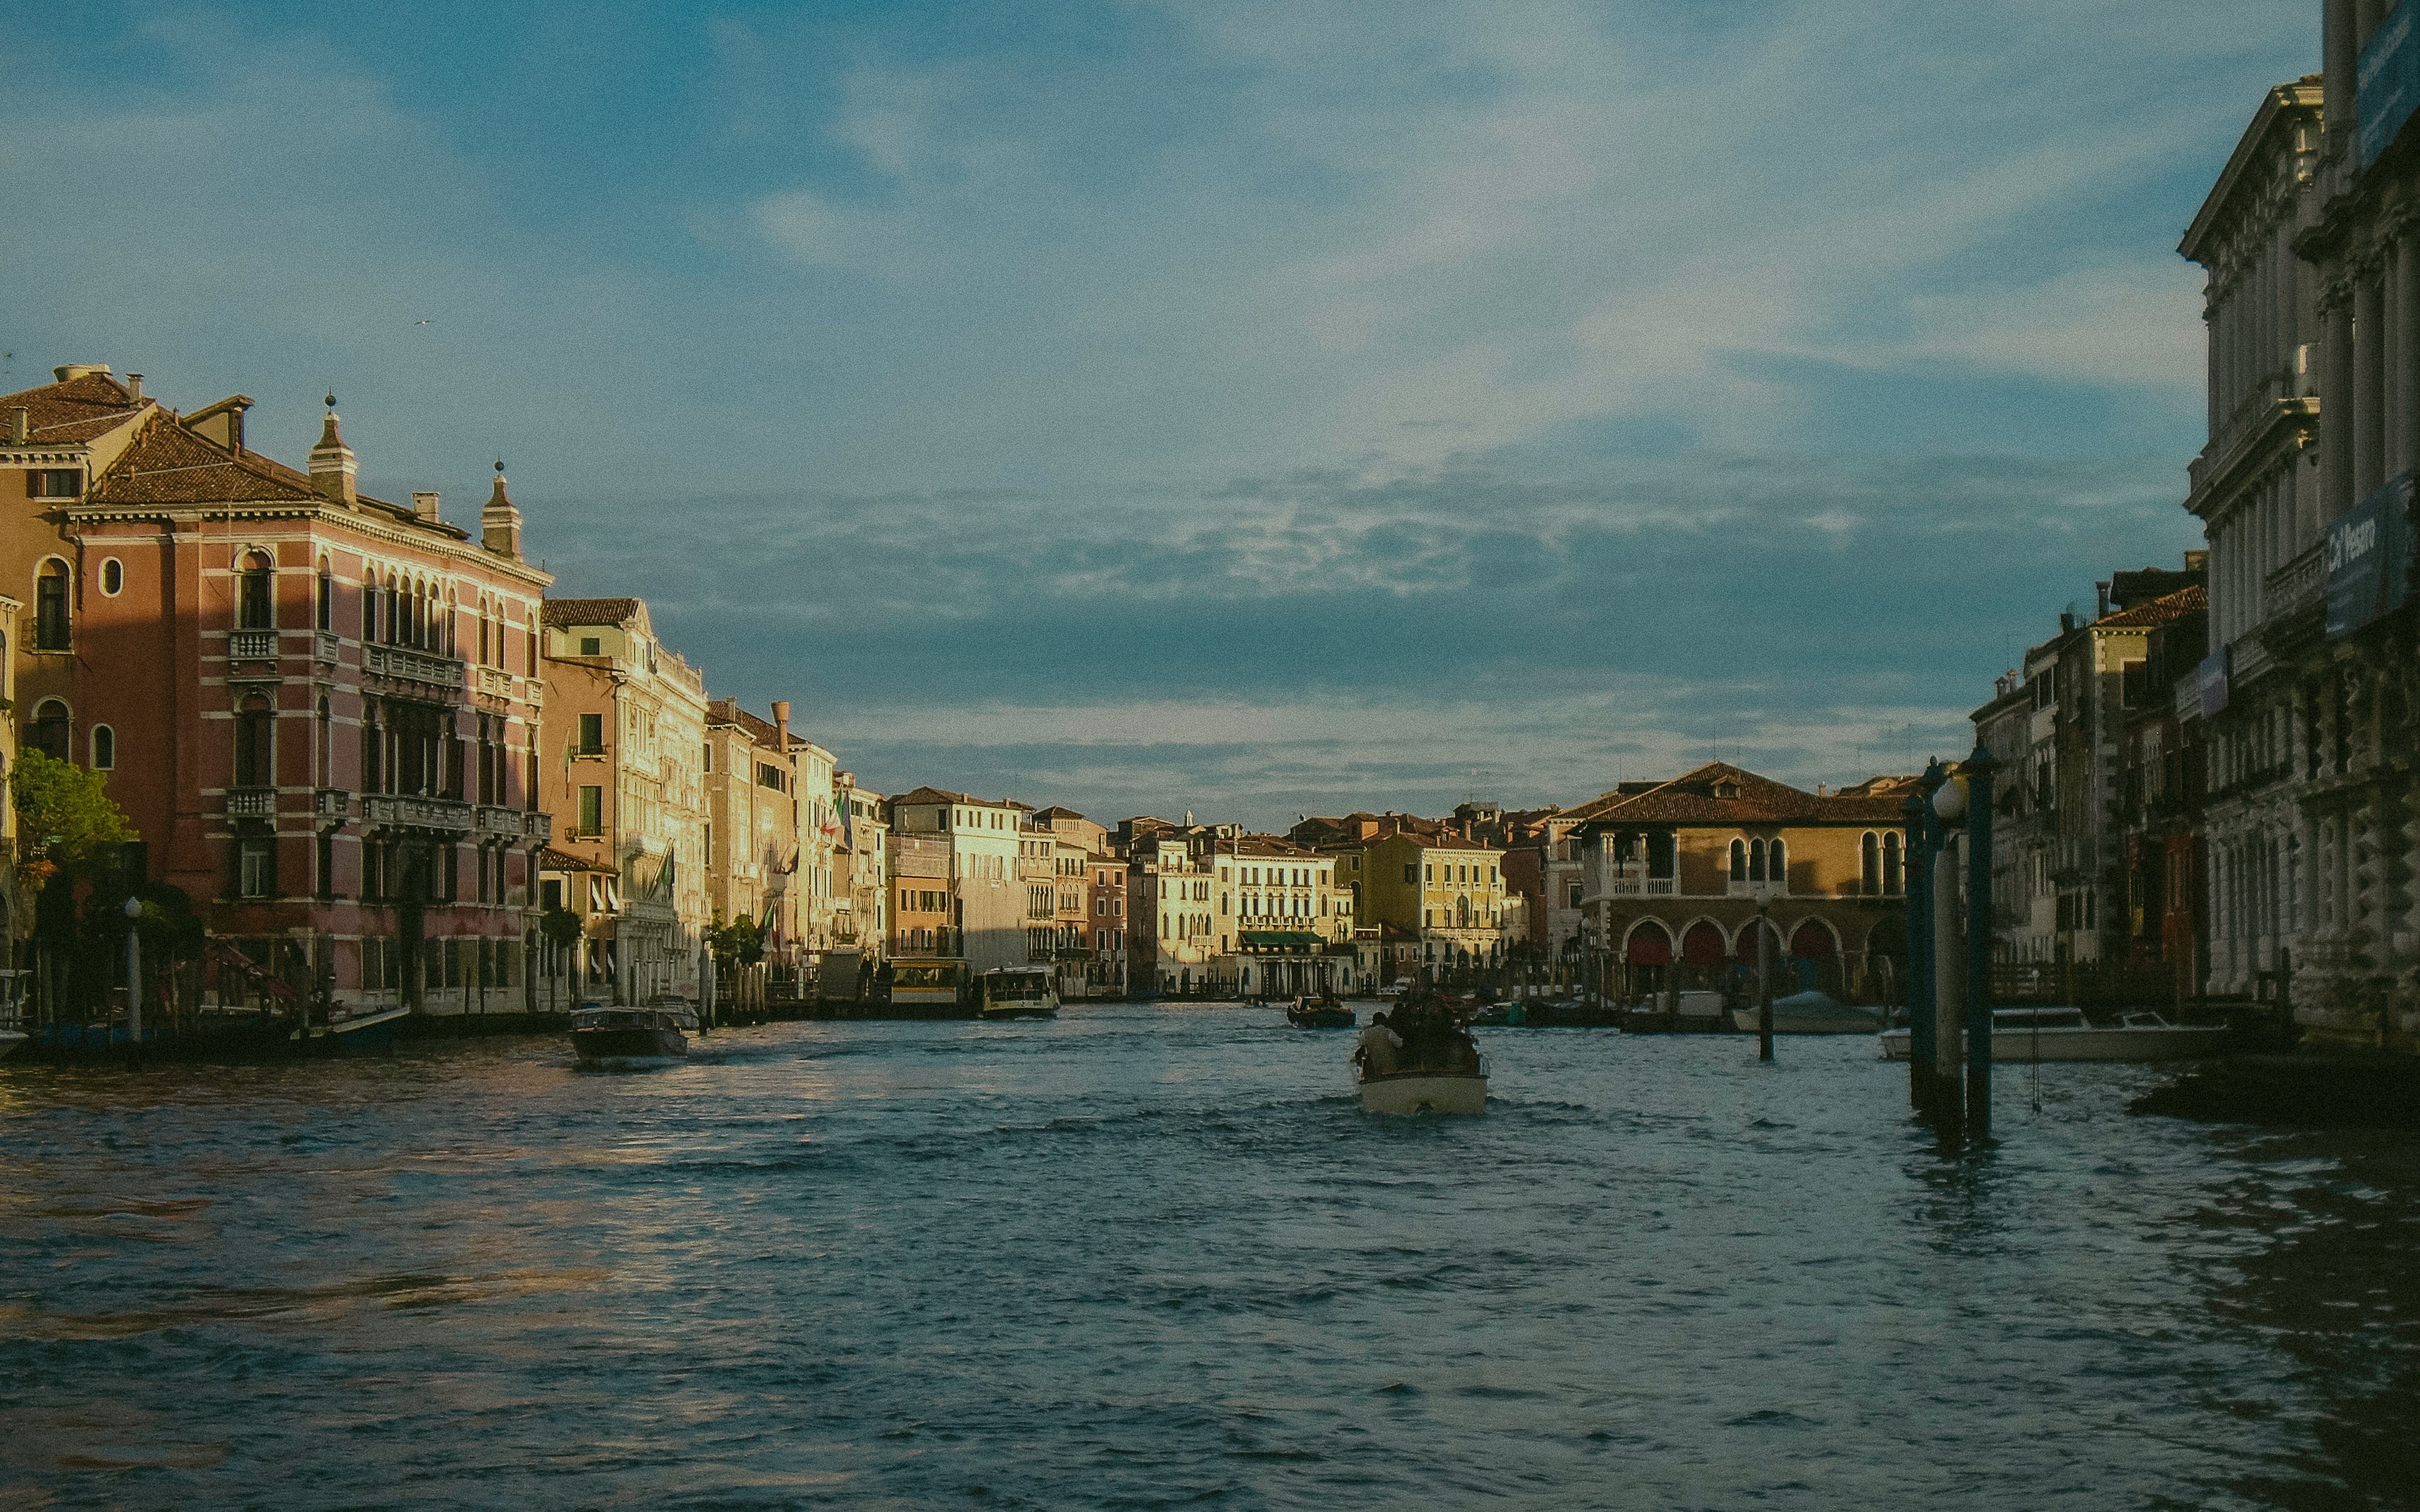
sea, coast, boat, town, river, canal, cityscape, dusk, evening, reflection, vehicle, waterway, body of water, channel, landform, geographical feature